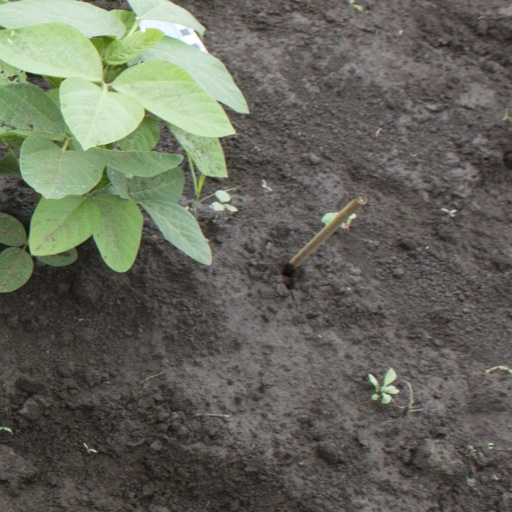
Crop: soybean